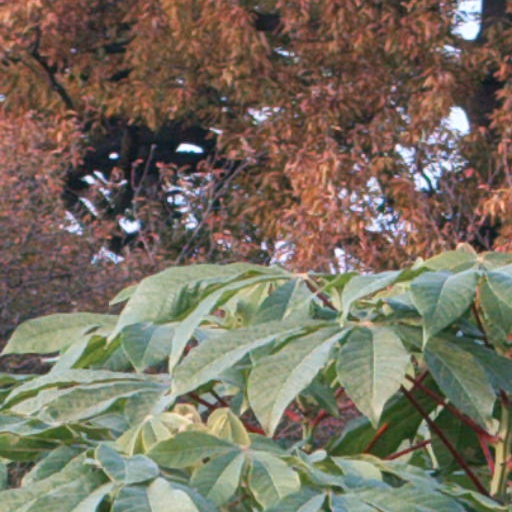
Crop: cassava